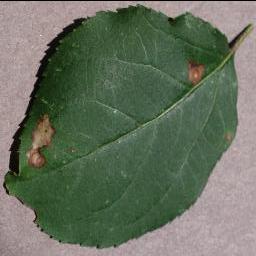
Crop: apple
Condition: black_rot